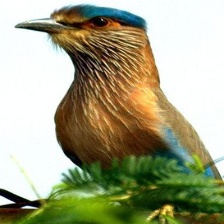
Species: INDIAN ROLLER
Scientific name: CORACIAS BENGHALENSIS